The Outlying Fells of Lakeland

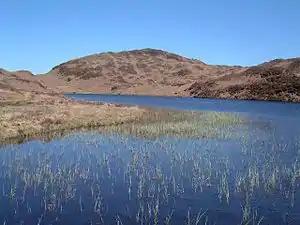
Beacon Fell, looking across Beacon Tarn

The Outlying Fells of Lakeland is a 1974 book written by Alfred Wainwright dealing with hills in and around the Lake District of England. It differs from Wainwright's "Pictorial Guides" in that each of its 56 chapters describes a walk, sometimes taking in several summits, rather than a single fell. This has caused some confusion on the part of authors attempting to prepare a definitive list of peaks. The Outlying Fells do not form part of the 214 hills generally accepted as making up the Wainwrights, but they are included in Category 2B of the "Hill Walkers' Register" maintained by the Long Distance Walkers Association.